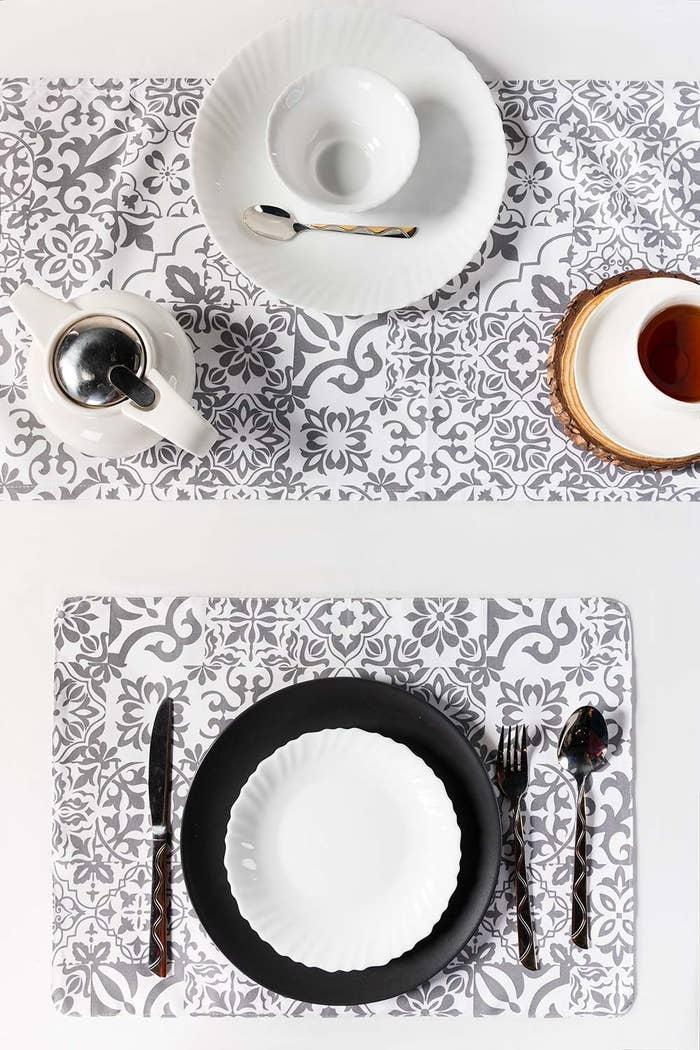
black white tile placemats